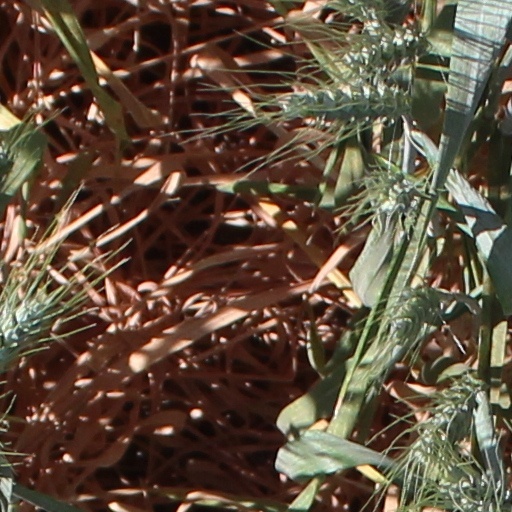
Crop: wheat